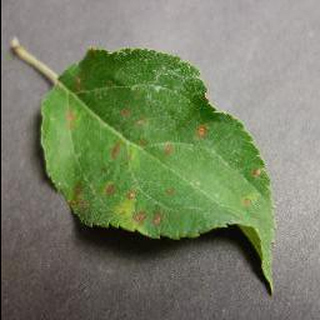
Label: apple_cedar_apple_rust